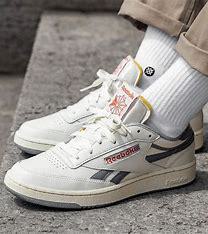
Brand: Reebok
Model: Club C